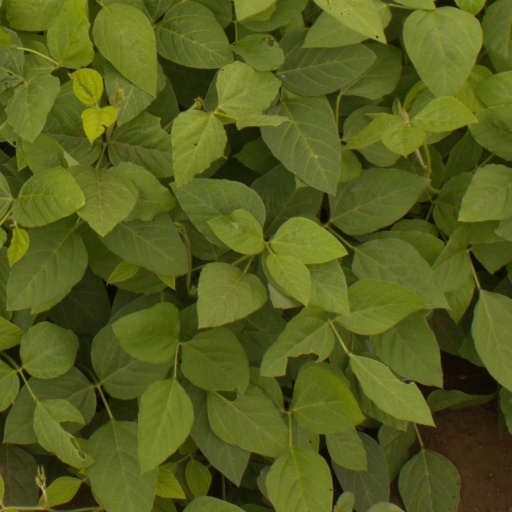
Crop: soybean